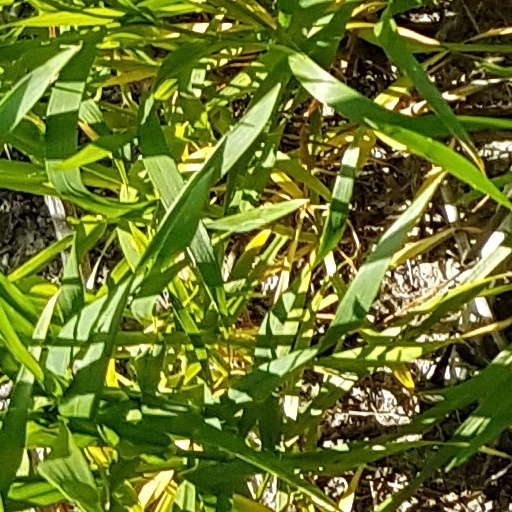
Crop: wheat